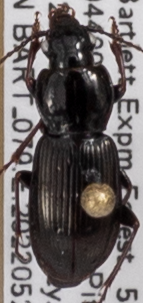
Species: Pterostichus pensylvanicus
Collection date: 2022-05-25
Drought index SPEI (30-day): -0.8
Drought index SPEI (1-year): -0.54
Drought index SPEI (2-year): -1.45